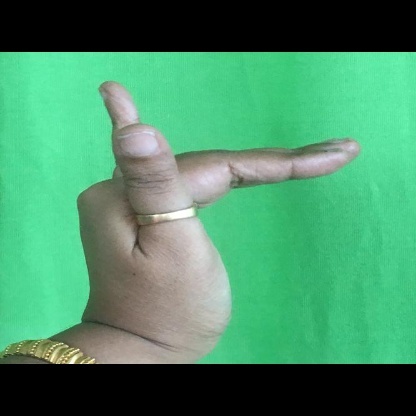
Mudra: Mrigasirsha